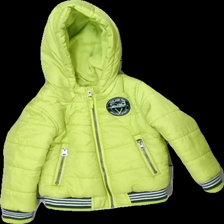
View: front
Type: Jacket
Category: Children
Brand: Not in the list
Brand text on label: juniors
Colors: Green, Black, White, Grey
Material: 100% polyester
Pattern: Logo print
Cut: Regular
Season: All
Stains: Major
Damage: smuts fläck
Damage location: bottom right
Damage 2: nopprigt
Damage 2 location: bottom right
Damage 3: nopprigt
Damage 3 location: bottom left
Price range: <50
Recommended usage: Export
Description: grön jacka med tryck